Universal Power Drives

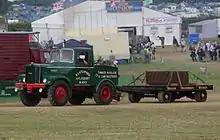
A Unipower Hannibal Timber Tractor

Universal Power Drives was a British truck manufacturer which branded its trucks with the "Unipower" marque.